Harel Levy

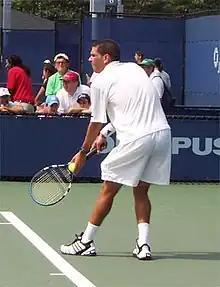
Harel Levy at the 2004 U.S. Open

In January 2000 he and partner Jonathan Erlich won at Orlando, Florida, defeating Óscar Ortiz and Jimy Szymanski in the final. In July they won at Newport, Rhode Island, defeating Kyle Spencer and Mitch Sprengelmeyer in the final of the Hall of Fame tennis championships.